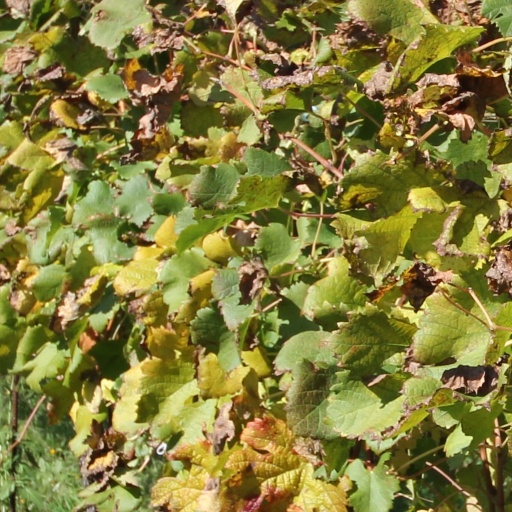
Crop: grape